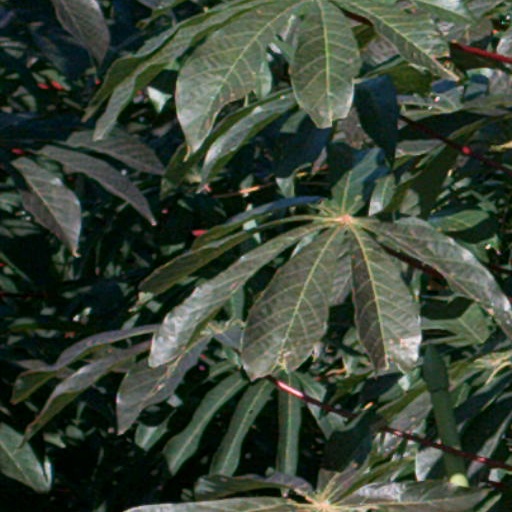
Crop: cassava